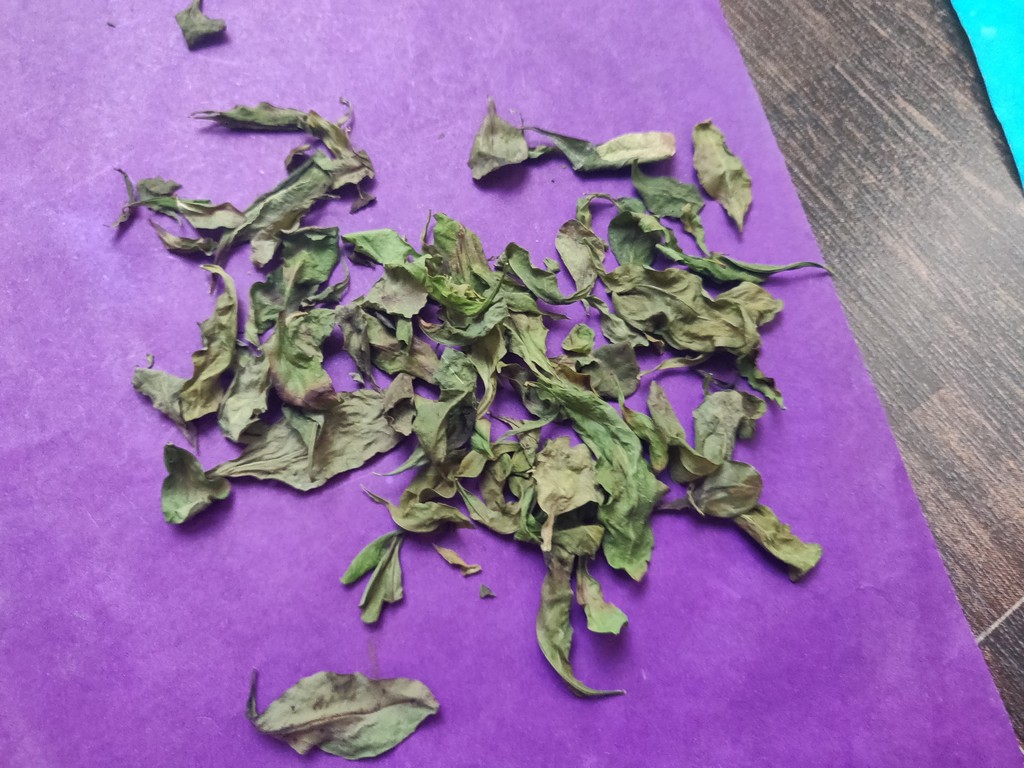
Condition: Dried
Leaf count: multiple
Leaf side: unknown